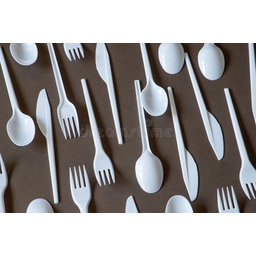
Label: plastic